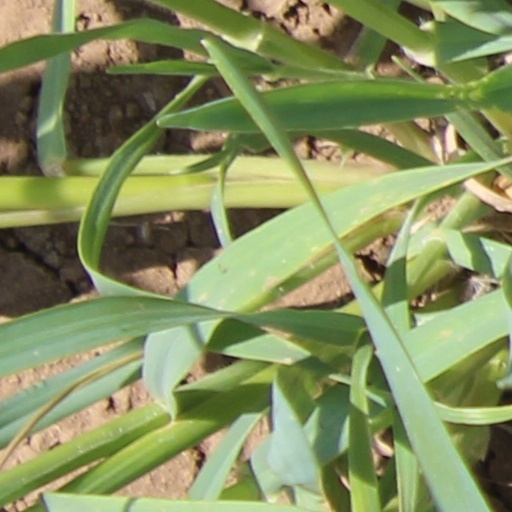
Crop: wheat